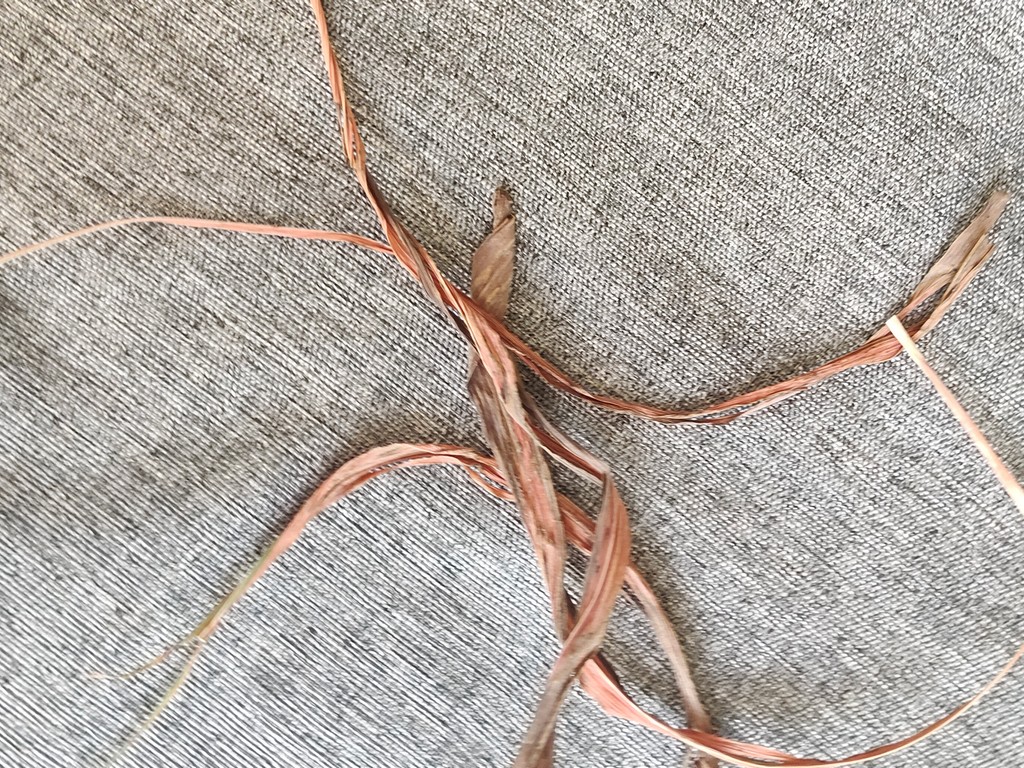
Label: Dried